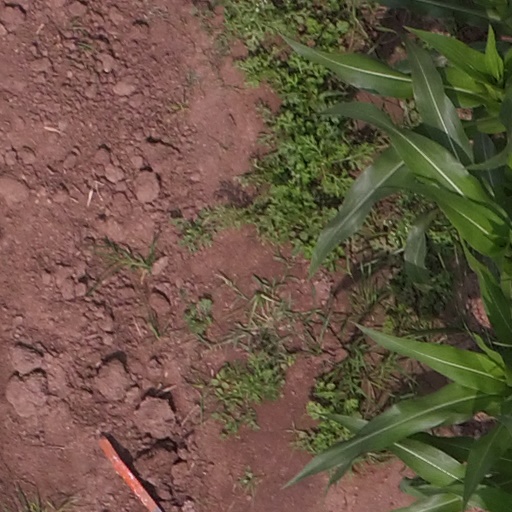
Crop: maize; corn